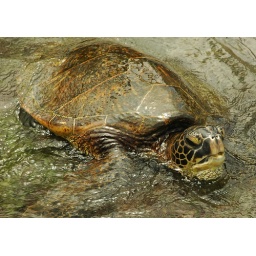
A green sea turtle wanders into shallow water to feed on algae on the rocks in Kahaluu Beach, Kona, Hawaii.